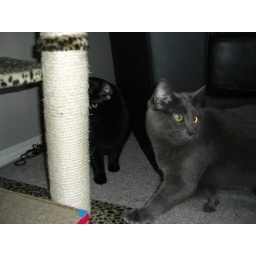
Loki and Freya under the cat tree